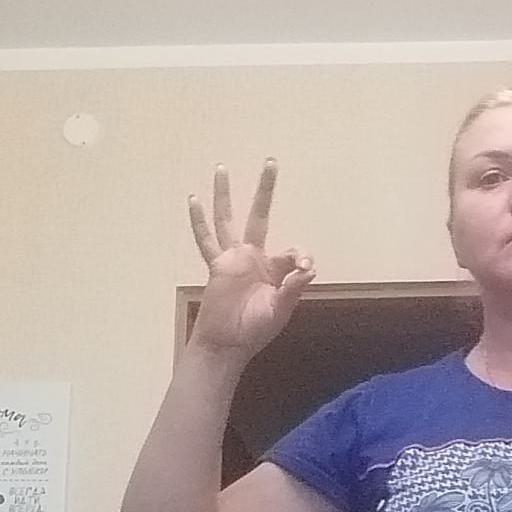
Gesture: ok